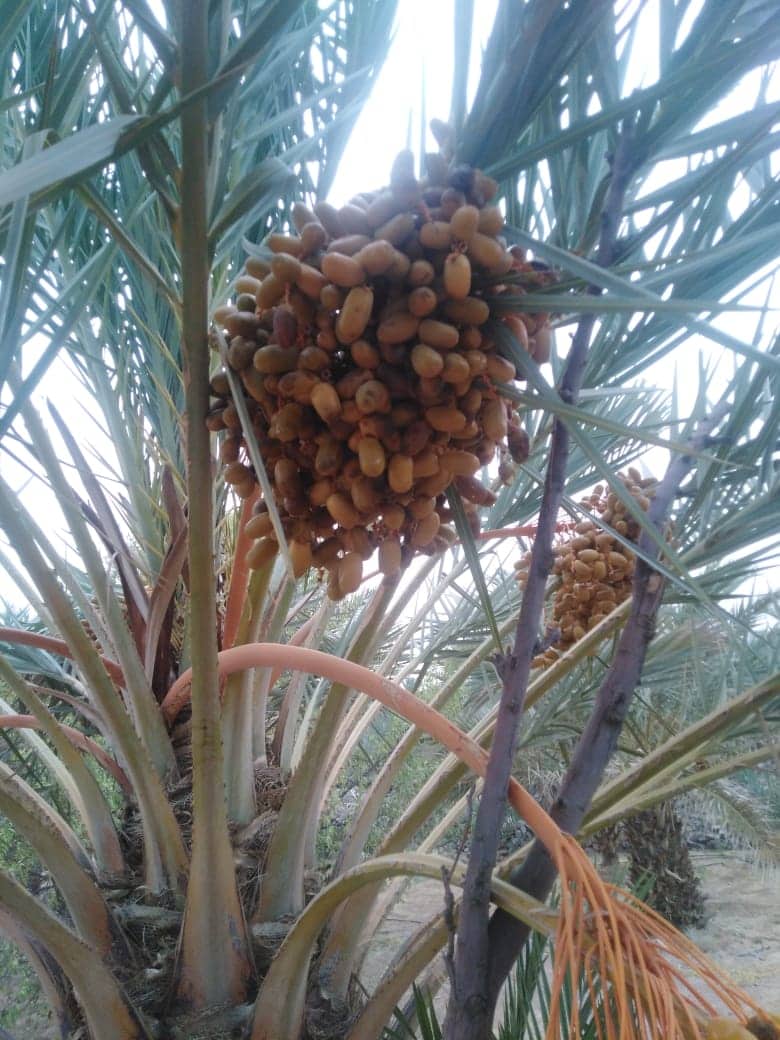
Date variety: Boufagous